Stanley Park

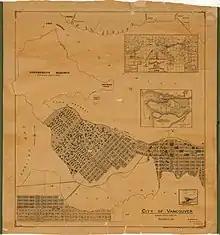

In 1886, as its first order of business, Vancouver City Council voted to petition the British government to lease the military reserve for use as a park. To manage their new acquisition, city council appointed a six-person park committee, which in 1890 was replaced with an elected body, the Vancouver Park Board.